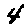
Label: 4